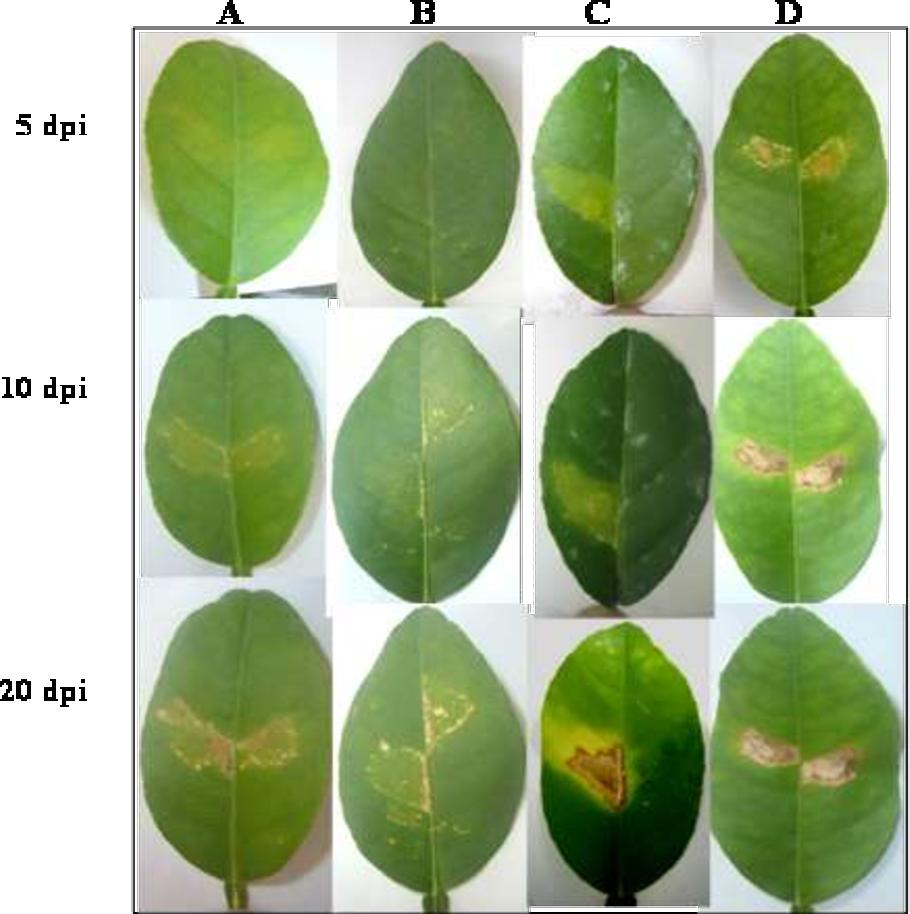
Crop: grape
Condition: downy_mildew